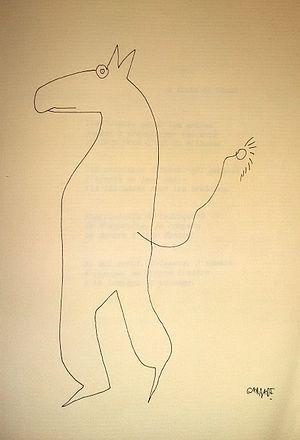
Signos est une revue de poésie fondée 1986 par Leopoldo Alas Mínguez, Luis Cremades, Mario Míguez et Daniel Garbade.